Latin American migration to the United Kingdom

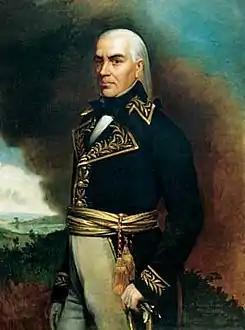
Revolutionary Francisco de Miranda established his successful campaign for Latin American independence in London

Latin Americans have lived in what is now the United Kingdom for centuries, albeit in much smaller numbers than there are today. The earliest migrants date back to the late 18th and early 19th centuries, primarily politicians and writers who settled largely in London. Their aim was to raise funds for weapons to aid in the liberation of Latin America from Spanish and Portuguese rule. London became a prime destination for these individuals because Britain, seeking to weaken the Spanish Empire while expanding their own, was willing to support their cause.